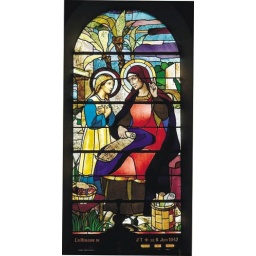
St Anne in stained glass window